Military history of Romania

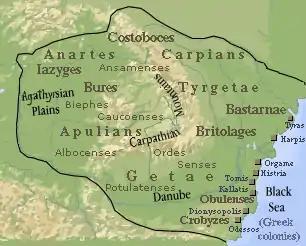
Dacian Kingdom during the rule of Burebista

The Dacians were the ancient inhabitants of the region of Dacia, which roughly corresponds to the territory of modern-day Romania. Often regarded as a branch of the Thracians, the Dacians are considered, alongside the Romans, to be the primary ancestors of the Romanian people, particularly in Romanian historiography. A unified Dacian Kingdom existed from approximately 168 BC to 106 AD, when it was conquered by the Roman Empire under Emperor Trajan.